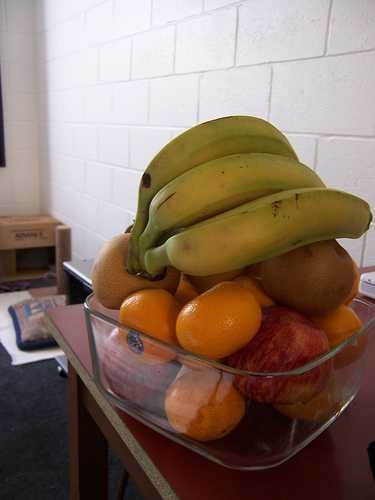
Label: Banana